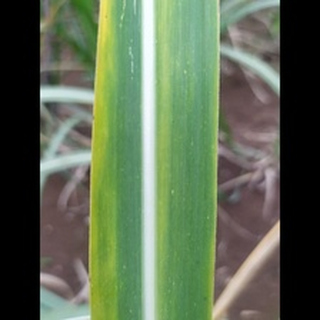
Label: sugarcane_yellow_leaf_disease